Godfrey Morgan, 1st Viscount Tredegar

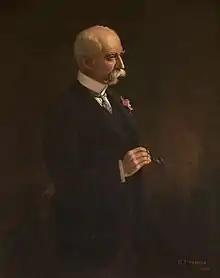
"Portrait of Lord Tredegar by George Frederick Harris, 1910"

Godfrey Charles Morgan, 1st Viscount Tredegar (28 April 1831 – 11 March 1913) was a Welsh officer, a General in the British Army, and a peer in the House of Lords.